Compañía General de Ferrocarriles en la Provincia de Buenos Aires

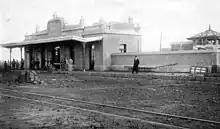
Buchanan train station, September 1910

The company always faced tough competition from the various large British-owned railway companies operating in the Province who had already built lines in those areas where most profit was to be made. As a result of this competition, plans to build a line between Buenos Aires and Bahía Blanca and other branch lines were abandoned.